Clay pit

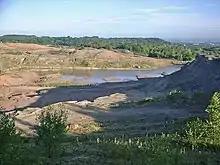
Clay pit in Britain

A clay pit is a quarry or mine for the extraction of clay, which is generally used for manufacturing pottery, bricks or Portland cement. Quarries where clay is mined to make bricks are sometimes called brick pits.